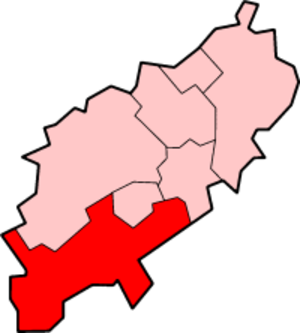
Le South Northamptonshire est un district local situé au sud du Northamptonshire, en Angleterre. Il compte comme villes notables Towcester, Brackley et Kings Sutton. Le district accueille notamment le circuit de Silverstone situé près du village éponyme, où se déroule le Grand Prix automobile de Grande-Bretagne chaque année.